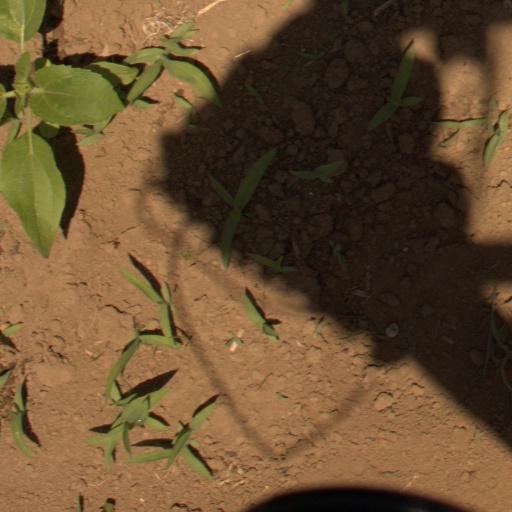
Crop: Jerusalem artichoke